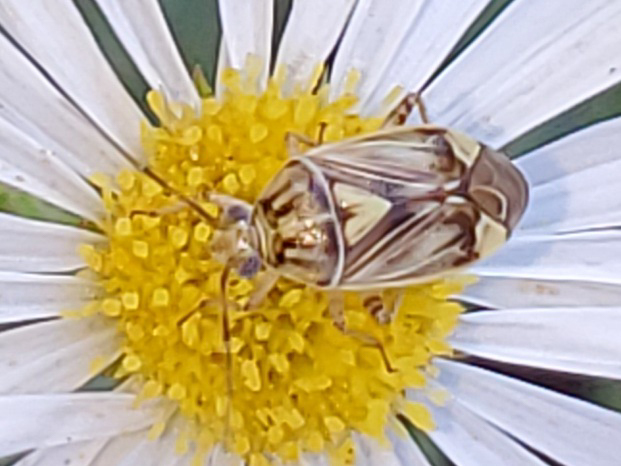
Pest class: lygus_bug